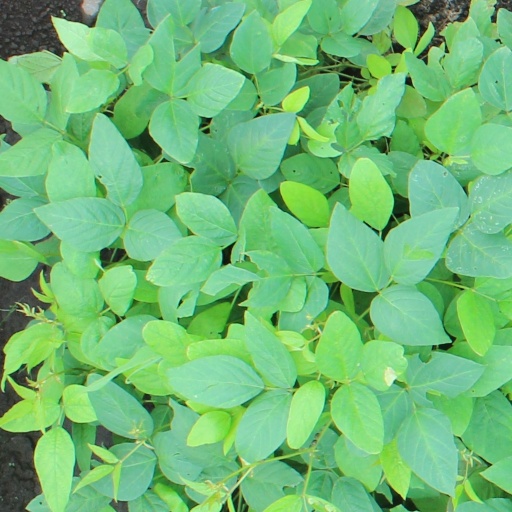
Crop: soybean